Bulgaria in the Eurovision Song Contest 2012

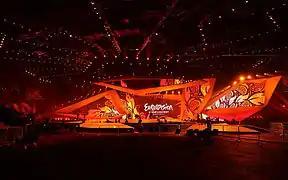
The Eurovision Song Contest 2012 took place at the Baku Crystal Hall in Baku, Azerbaijan

According to Eurovision rules, all nations with the exceptions of the host country and the "Big Five" (France, Germany, Italy, Spain and the United Kingdom) are required to qualify from one of two semi-finals in order to compete for the final; the top ten countries from each semi-final progress to the final. The European Broadcasting Union (EBU) split up the competing countries into six different pots based on voting patterns from previous contests, with countries with favourable voting histories put into the same pot. On 25 January 2012, a special allocation draw was held which placed each country into one of the two semi-finals, as well as which half of the show they would perform in. Bulgaria was placed into the second semi-final, to be held on 24 May 2012, and was scheduled to perform in the first half of the show. The running order for the semi-finals was decided through another draw on 20 March 2012 and Bulgaria was set to perform in position 8, following the entry from Ukraine and before the entry from Slovenia.